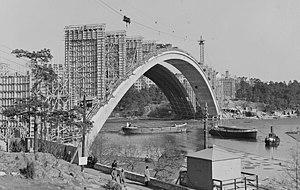
Le pont de Traneberg est un pont situé au centre de Stockholm qui a été inauguré le 31 juillet 1934. Il relie l'île de Kungsholmen au quartier de Traneberg en direction des banlieues ouest et nord-ouest de la capitale suédoise. Il permet la circulation des piétons, des bicyclettes, des véhicules à moteur et des rames de la ligne verte du métro de Stockholm.
L'histoire architecturale de Stockholm remonte au tout début du XIIIᵉ siècle. D'après certaines sources, il est possible qu'une tour défensive ait été édifiée sur l'île de Stadsholmen aux environs de l'an 1200, voire à la fin du XIIᵉ siècle.